Rock music in Ukraine

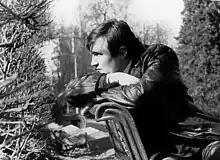
Volodymyr Ivasiuk, one of the defining figures in the history of Ukrainian VIA music

In the environment where one-band performances were increasingly being banned by authorities, an especially important role in the promotion of popular music in the Soviet Union was played by festivals, both local and all-Union ones. In 1971 and 1972 "Chervona Ruta" and "Vodohray", two songs written by Ukrainian songwriter and composer Volodymyr Ivasiuk, became the winners of the Pesnya goda music television festival in Moscow. As a result, Ivasiuk, a medical doctor by profession, became a star not only in Ukraine, but around the whole USSR. This met strong opposition from both officials, who were bothered by the national motifs presented in his songs, and professional composers, who were envious of his success. The campaign of pressure against Ivasiuk ended with his death in 1979, which took place under suspicious circumstances. The composer's funeral turned into a demonstration of defiance against Soviet authorities, and many of its participants were later questioned by the KGB. The death of Ivasiuk coincided with the general decrease of VIA's popularity. The emergence of electronic music, disco, new wave and soft rock forced many musical bands to dissolve or to change their formats.